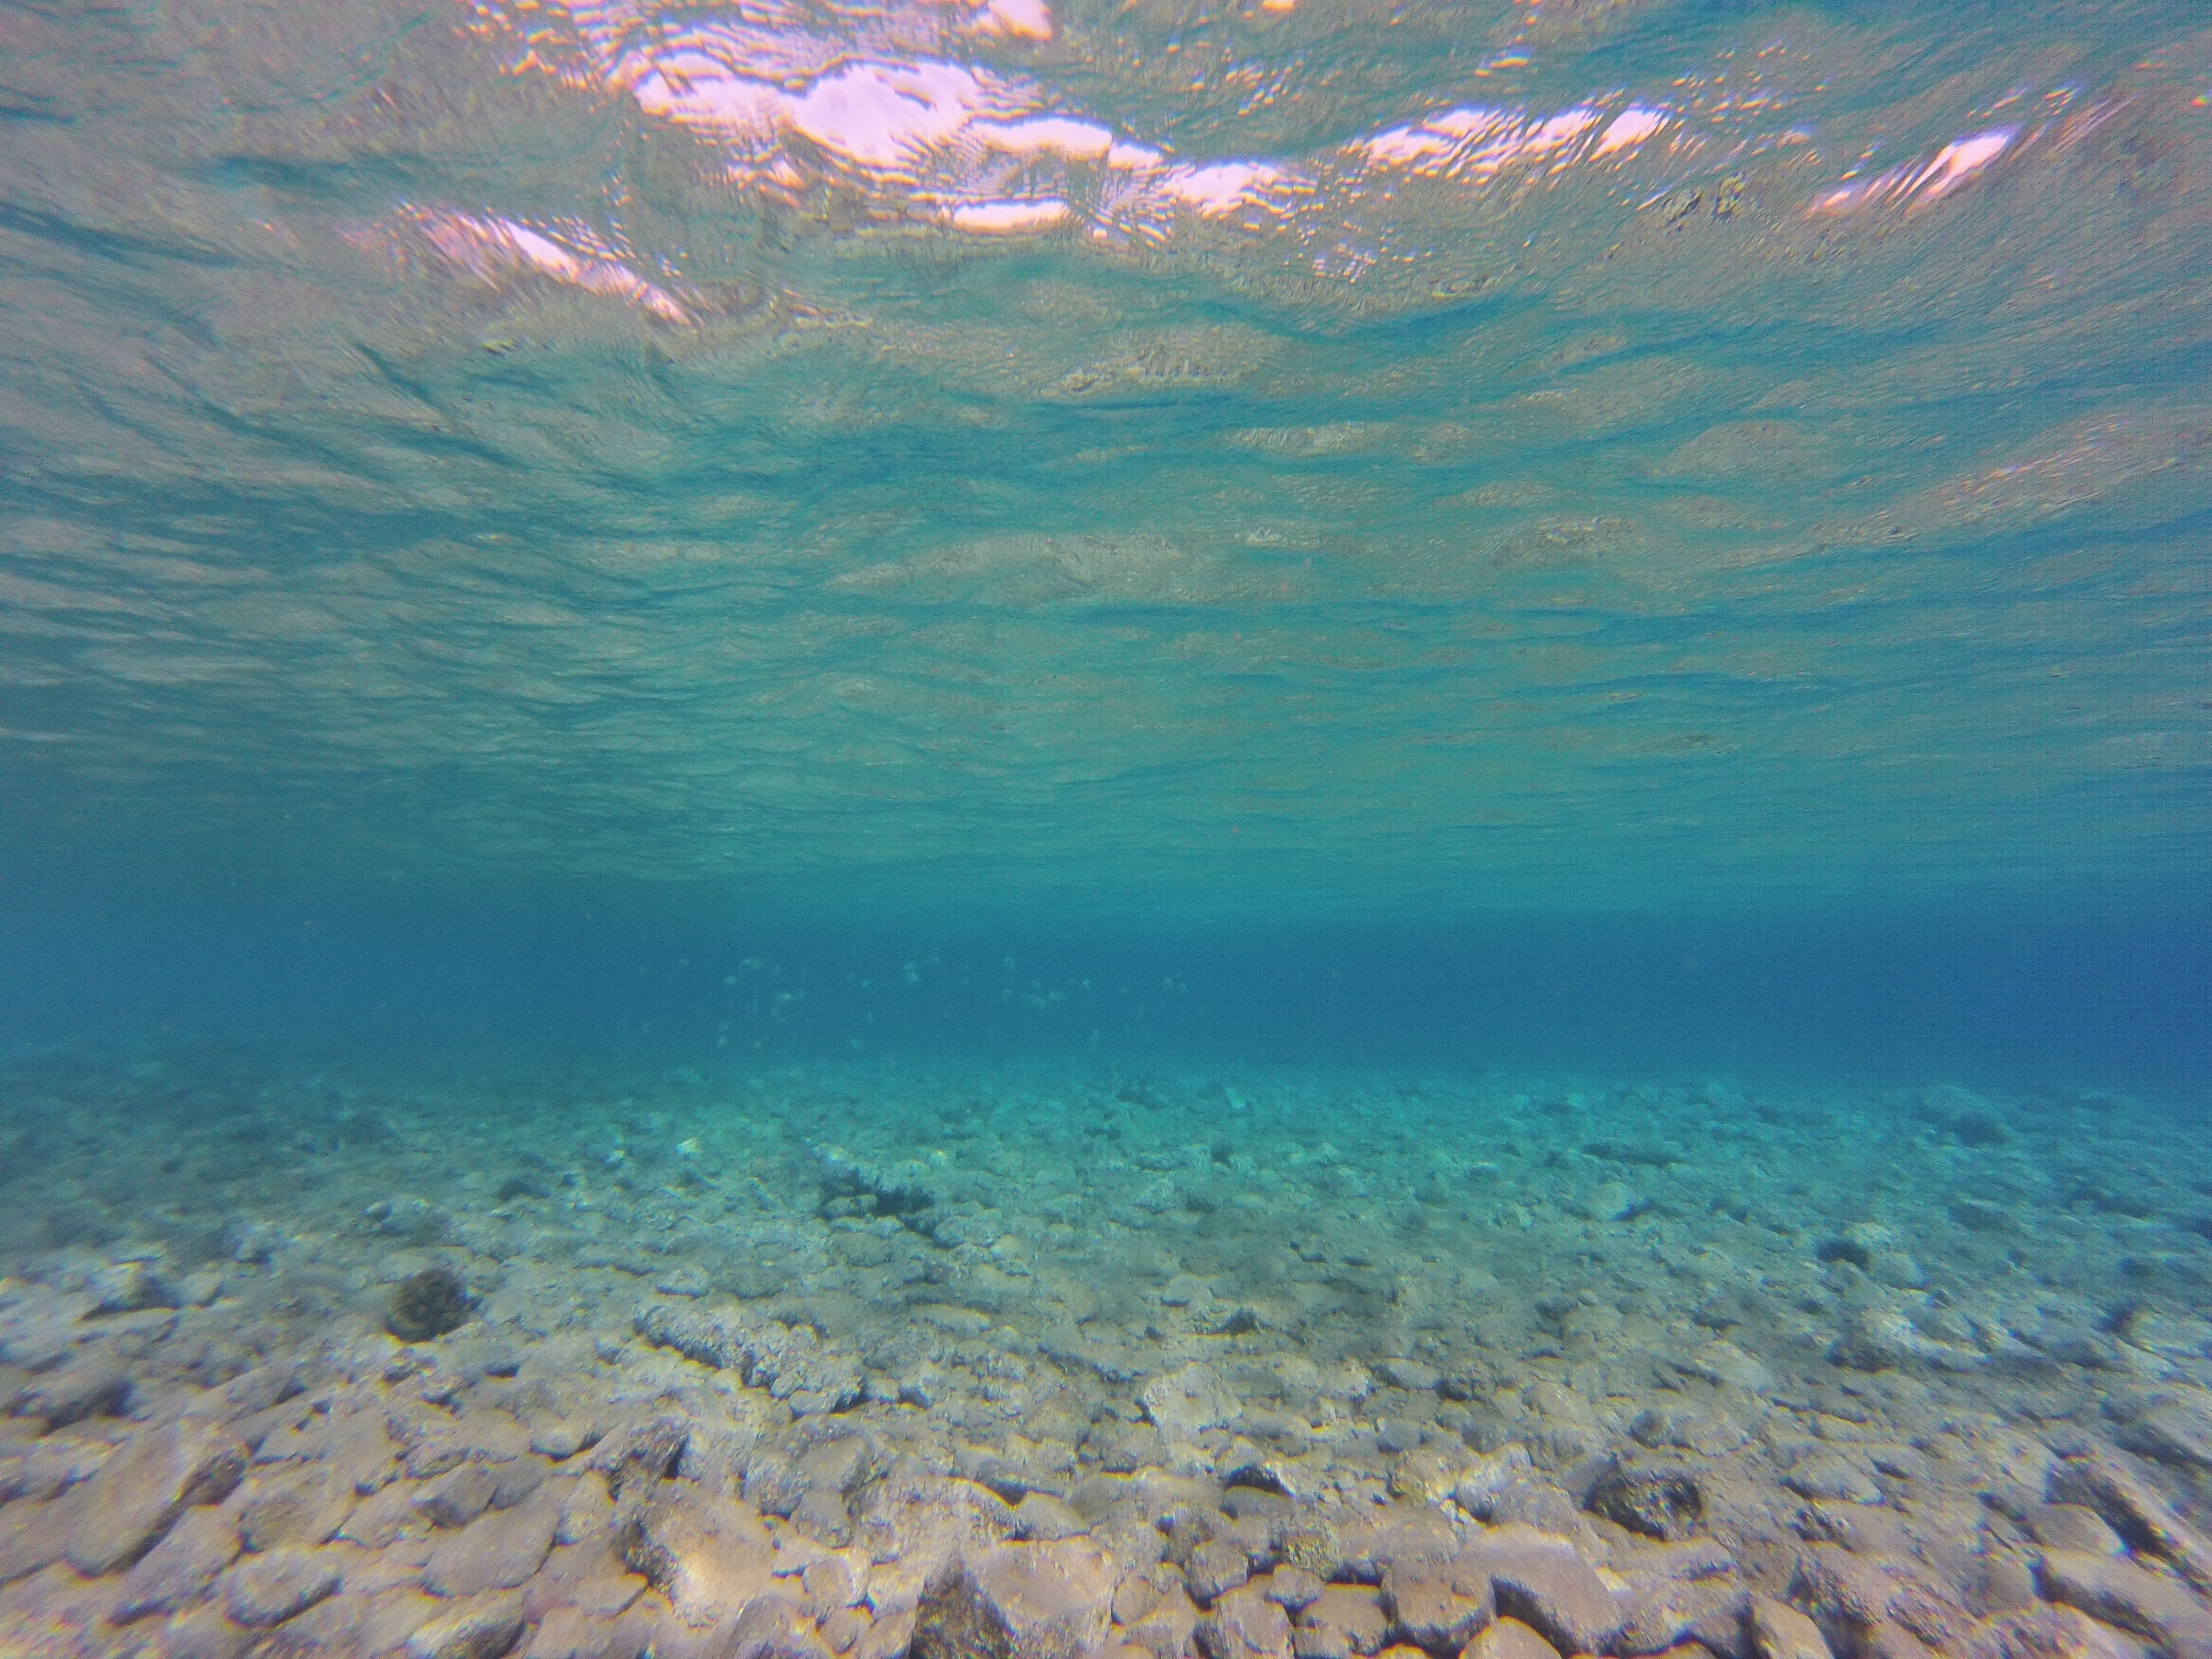
sea, coast, water, nature, ocean, shore, wave, lake, diving, underwater, bay, coral, coral reef, body of water, reef, snorkeling, salt water, underwater world, water creature, padi, wind wave, marine biology